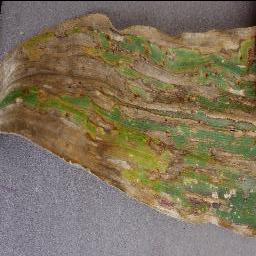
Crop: corn
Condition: (maize)_cercospora_spot_gray_spot